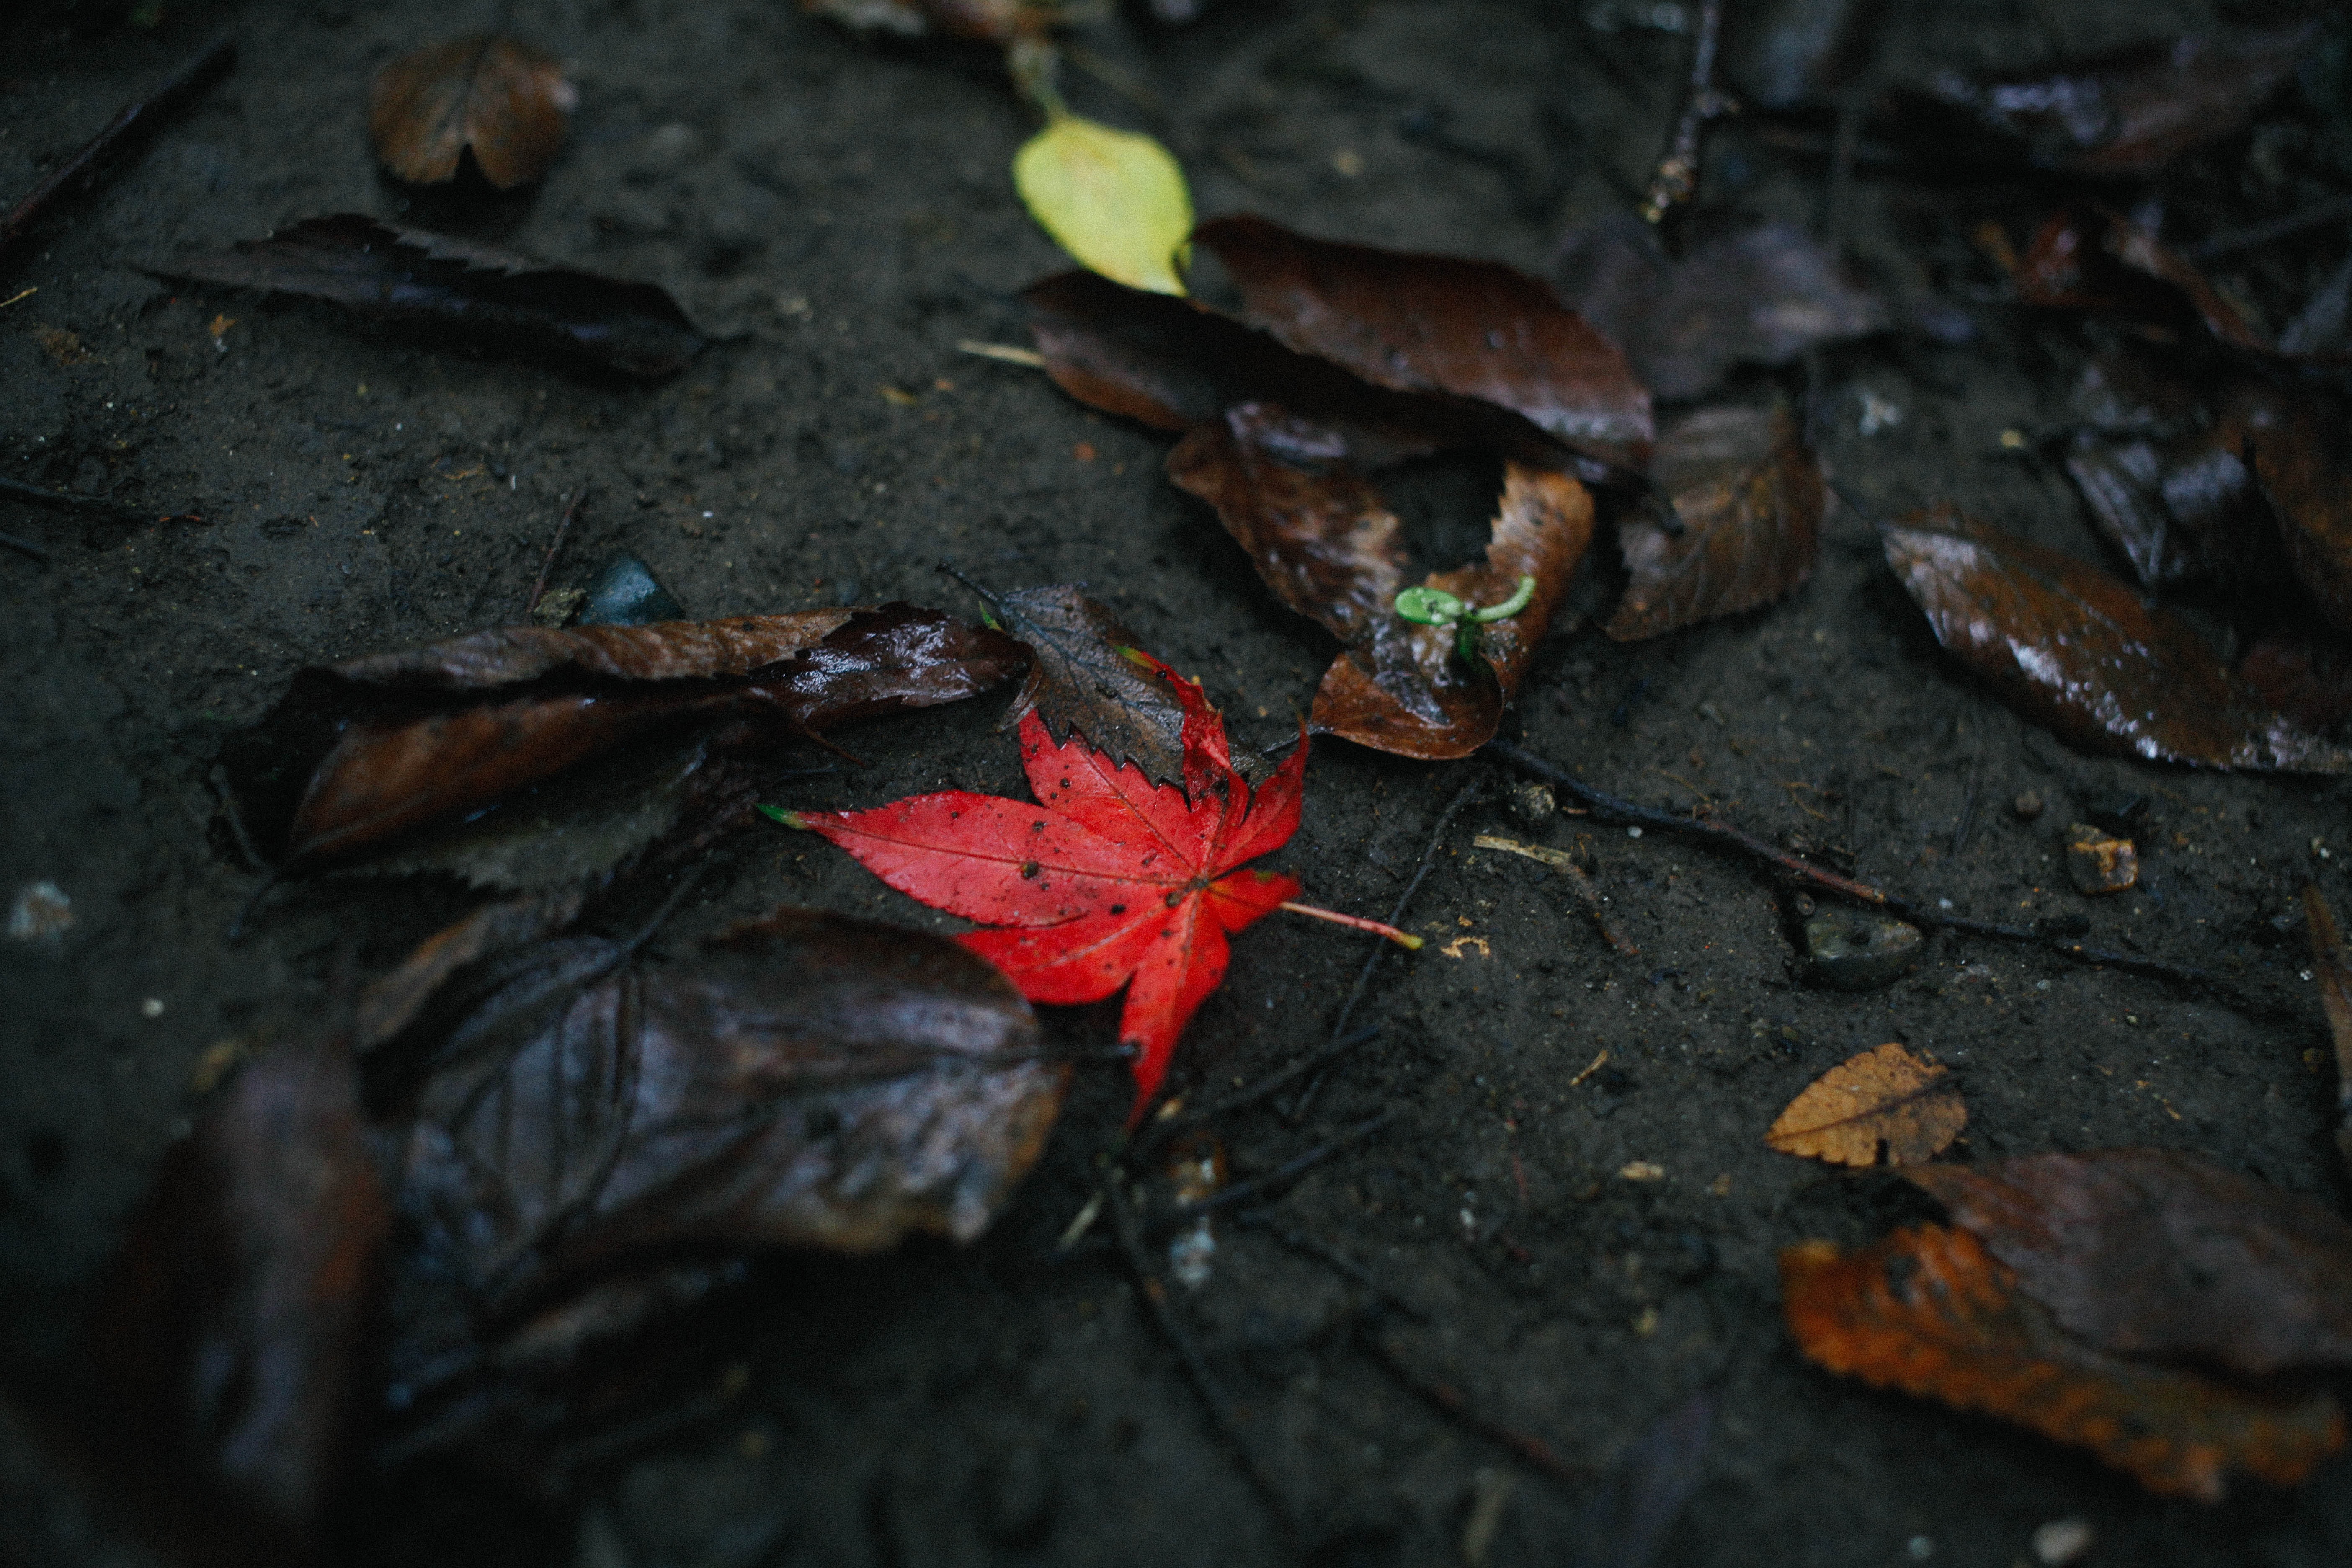
tree, nature, branch, plant, wood, leaf, flower, red, autumn, soil, season, fauna, close up, macro photography